Cherif Mohamed Aly Aidara

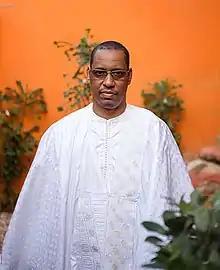
Portrait of Chérif Mohamed Aly Aïdara

Cherif Mohamed Aly Aidara is a Senegalese-Mauritanian Shia religious leader who is known for his work on international development in West Africa. He is one of the primary Shia religious figures in Senegal and West Africa.